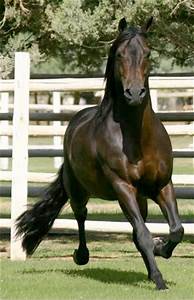
Label: horse